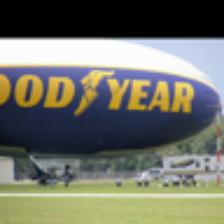
Label: NonHuman